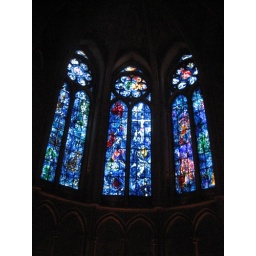
Stained glass windows designed by Marc Chagall.